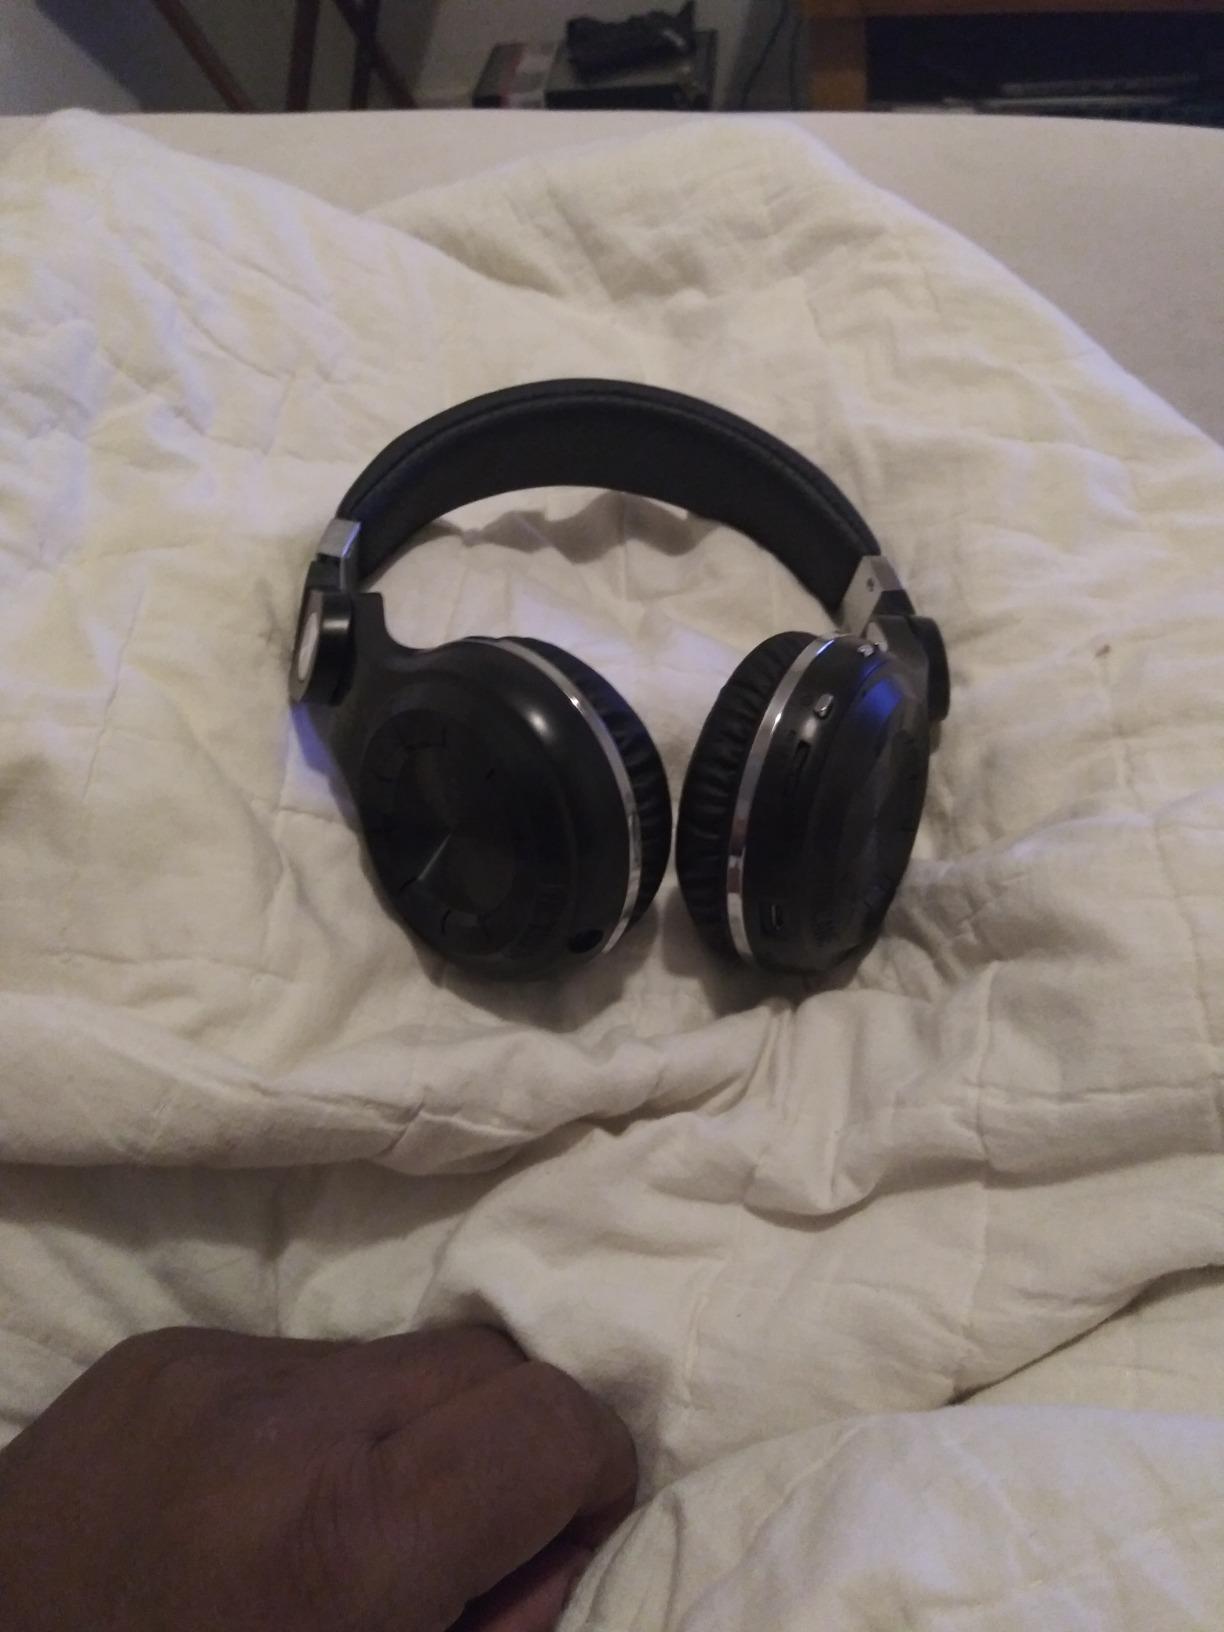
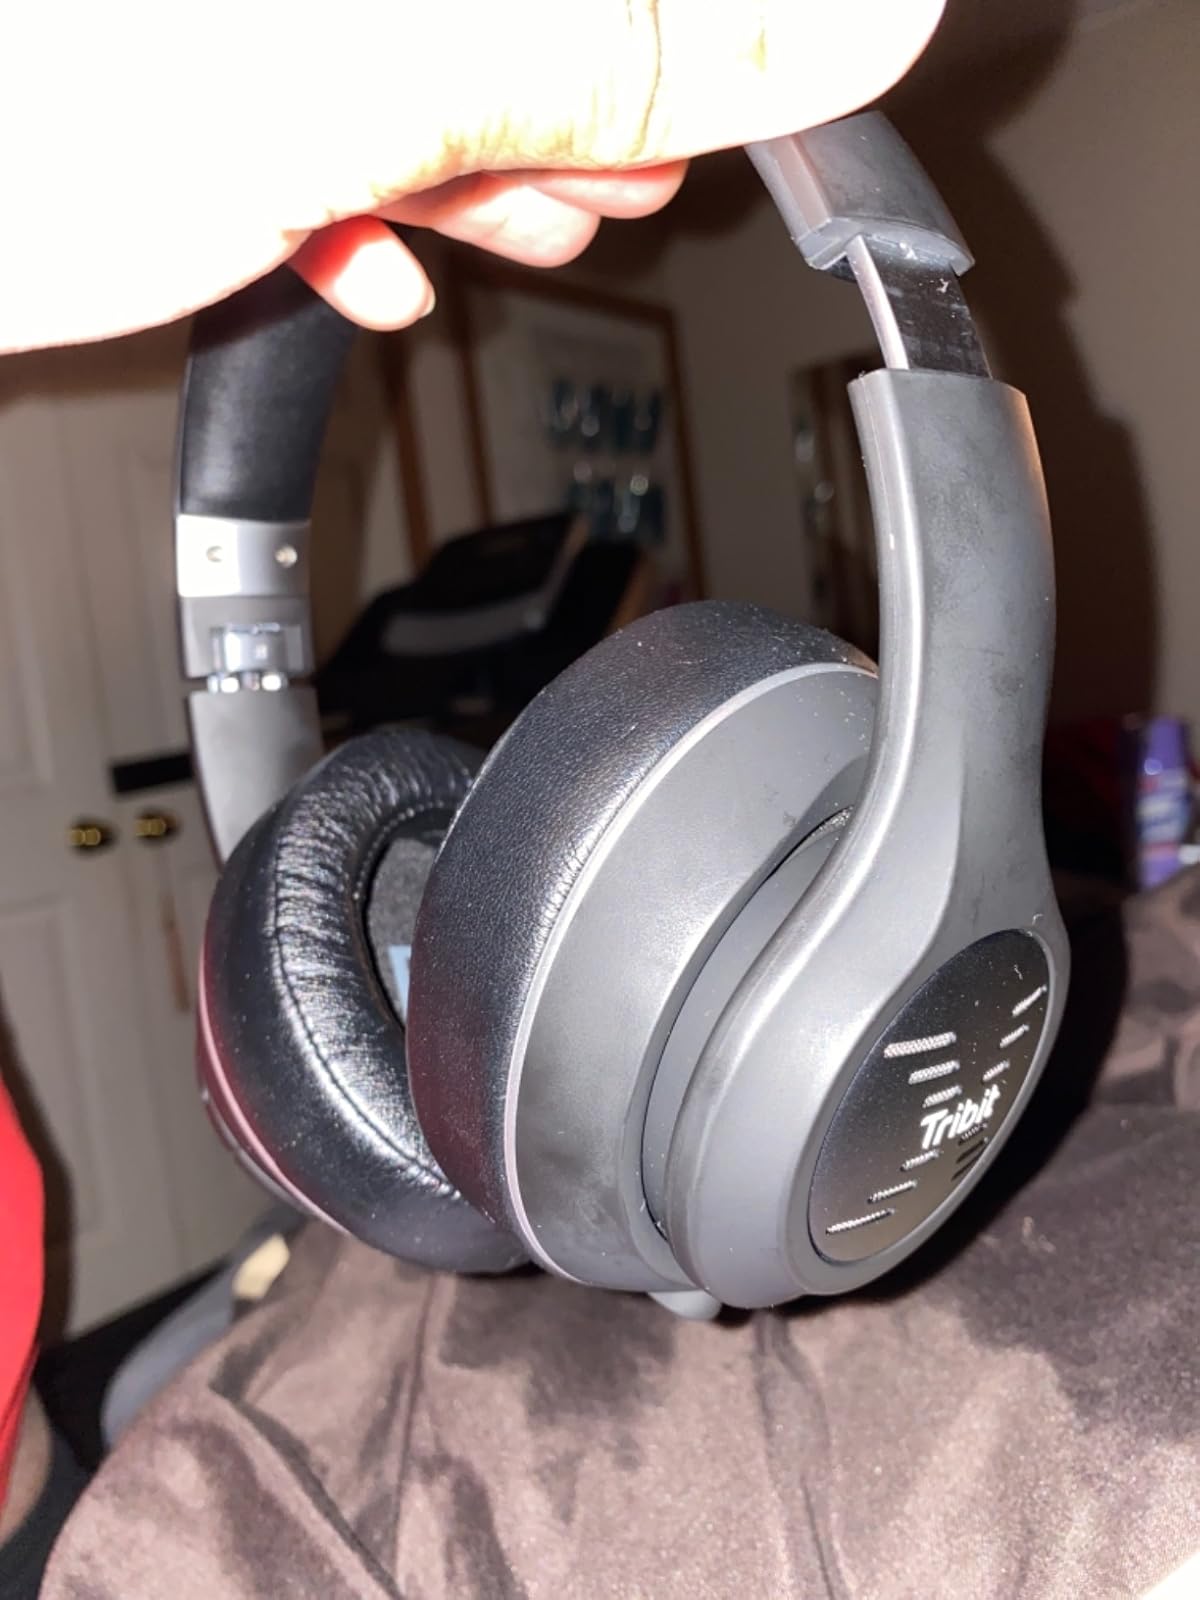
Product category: headphones
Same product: no